Palash Upazila

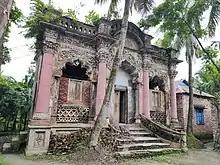
Sudan Saha's residence

With access to the Shitalakshya River, Palash has three thermal power stations; one in Siddhirganj, one north of Ghorasal and one on the river bank. There are four bazaars in Palash which are in Ghorasal, Palash Bazar, Charsindur and Danga. Other than those, there are 25 smaller haat bazaars across the upazila. Danga is famed for loom production, Charsindur for bananas, Jinardi for pineapples and Mausum for fruits in general.